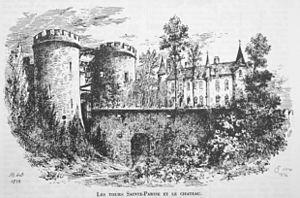
vue ancienne du château.
Le château de Chacenay est un château situé dans la commune de Chacenay, dans l'Aube.
Dame de Chacenay, première dame de Chacenay connue, qui épouse Anseric Iᵉʳ de l'Isle dont elle a plusieurs enfants :